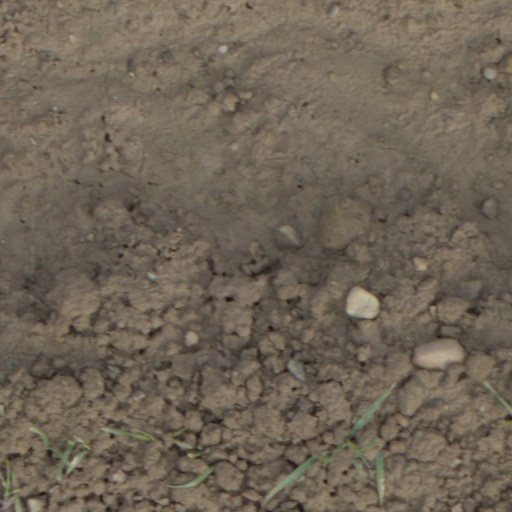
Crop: wheat